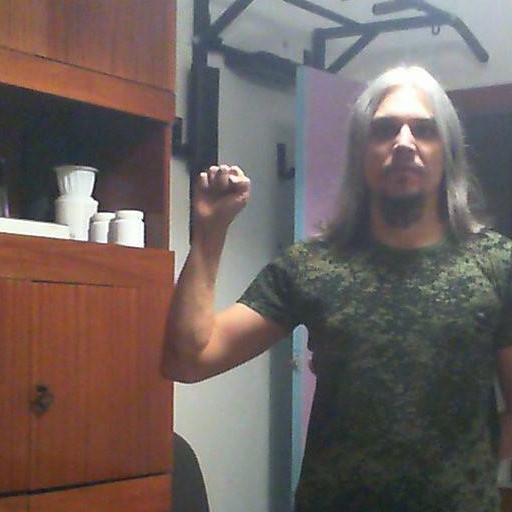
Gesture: fist